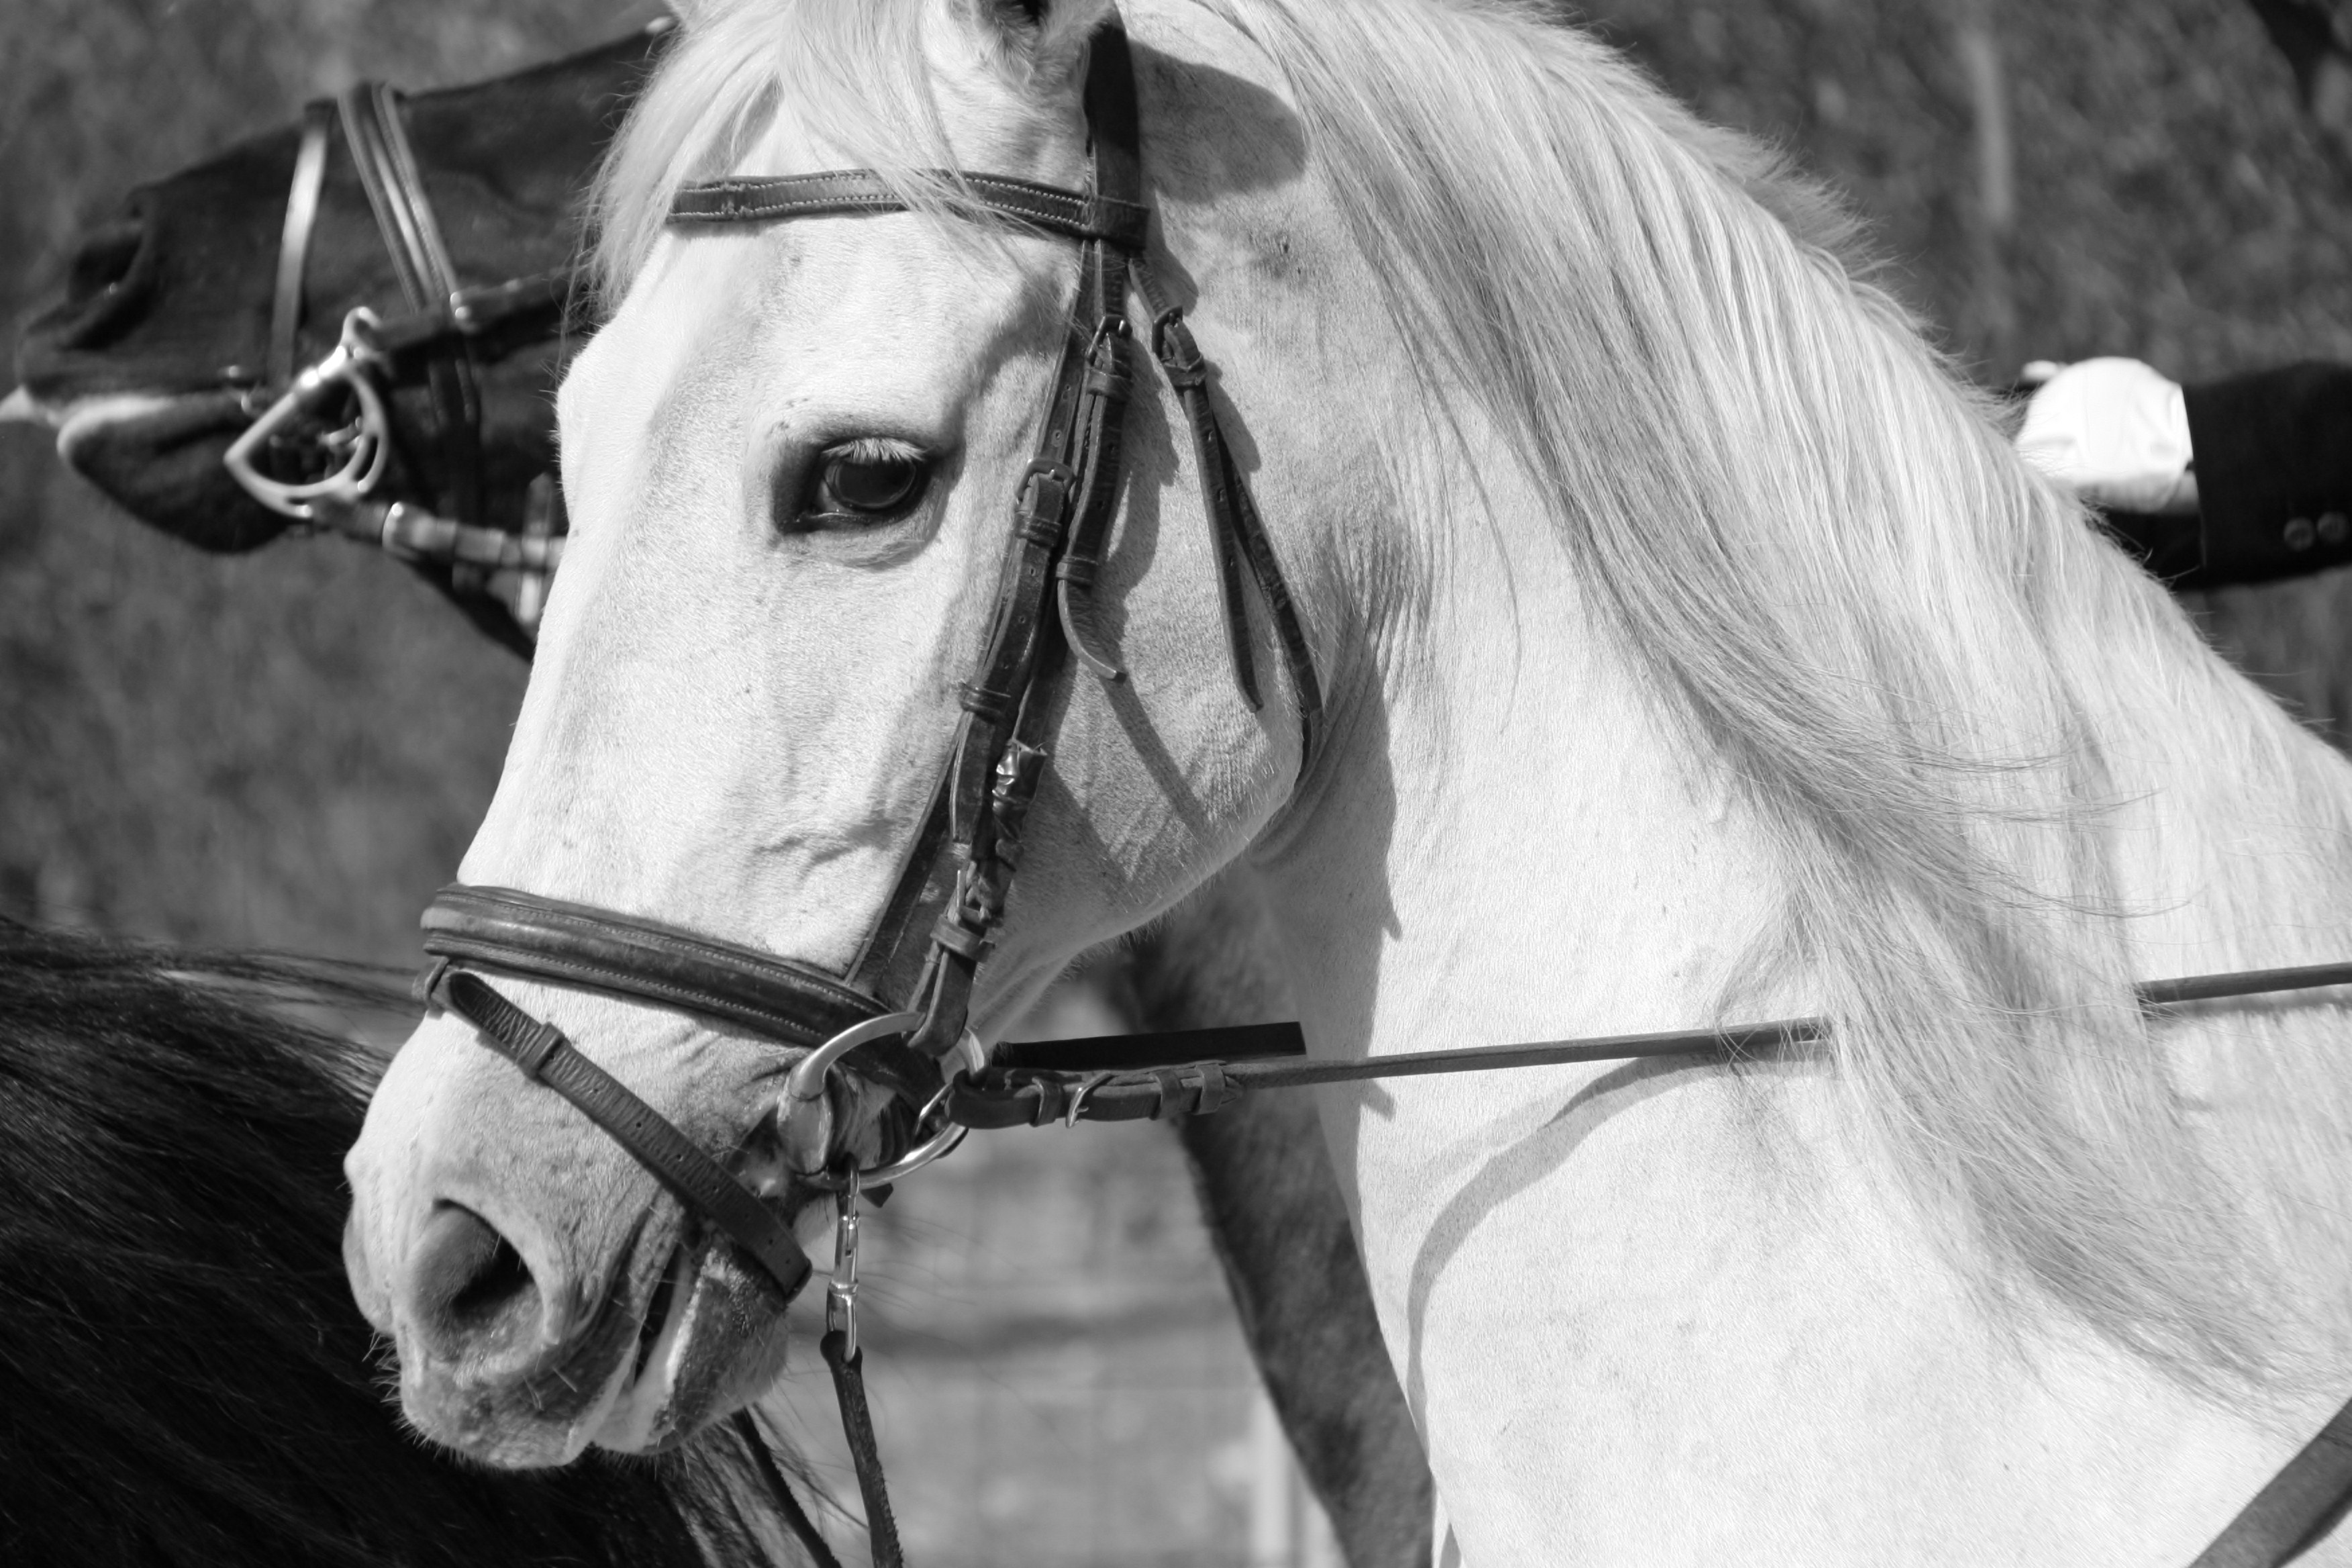
black and white, white, animal, horse, rein, stallion, mane, monochrome, bridle, look, mare, jockey, halter, white color, monochrome photography, horse ride, horse like mammal, mustang horse, horse harness, horse tack